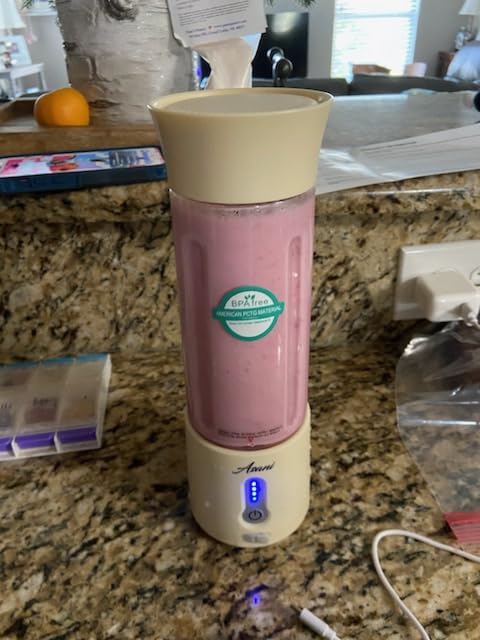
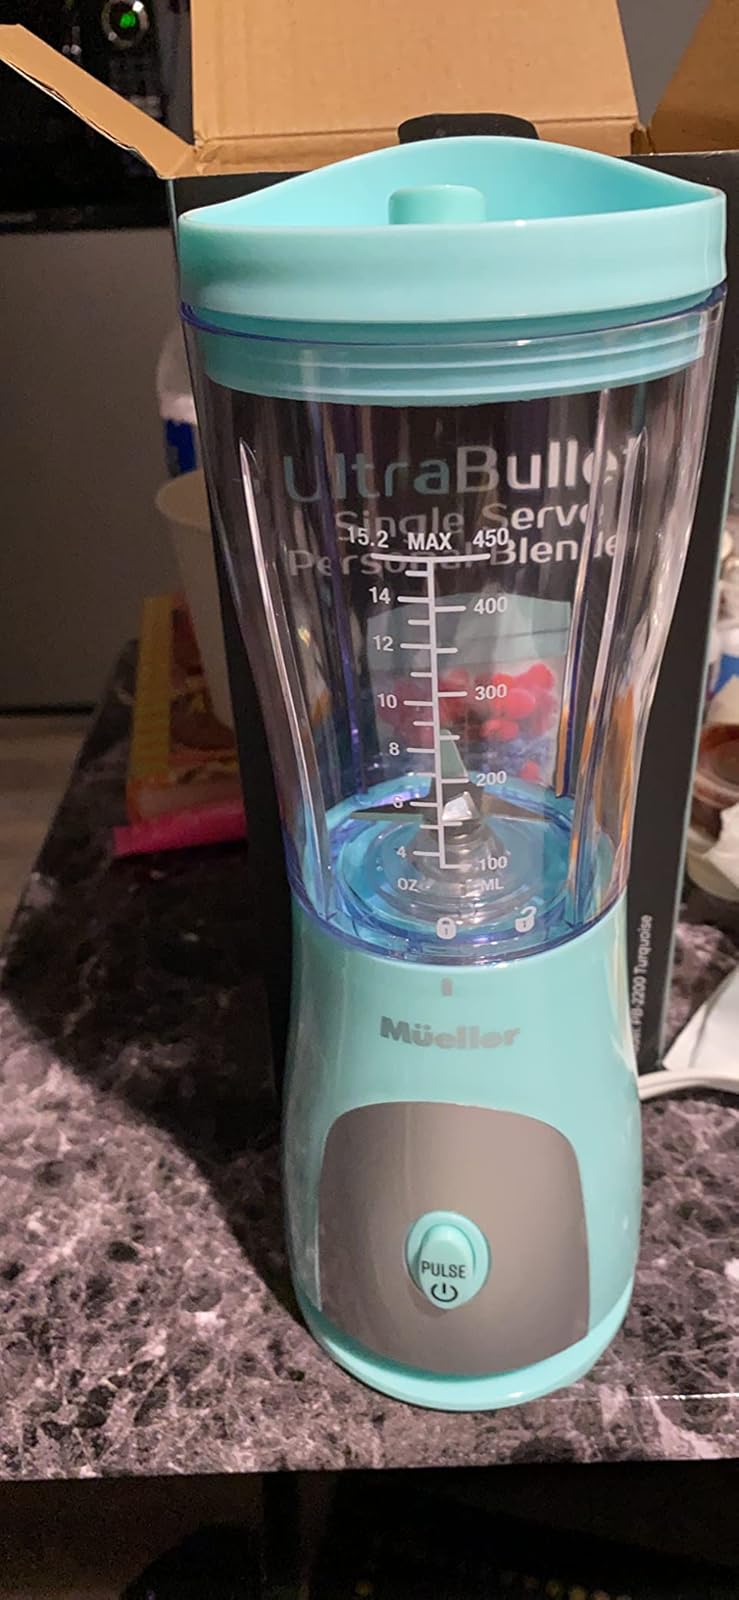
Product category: items_blender
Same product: no